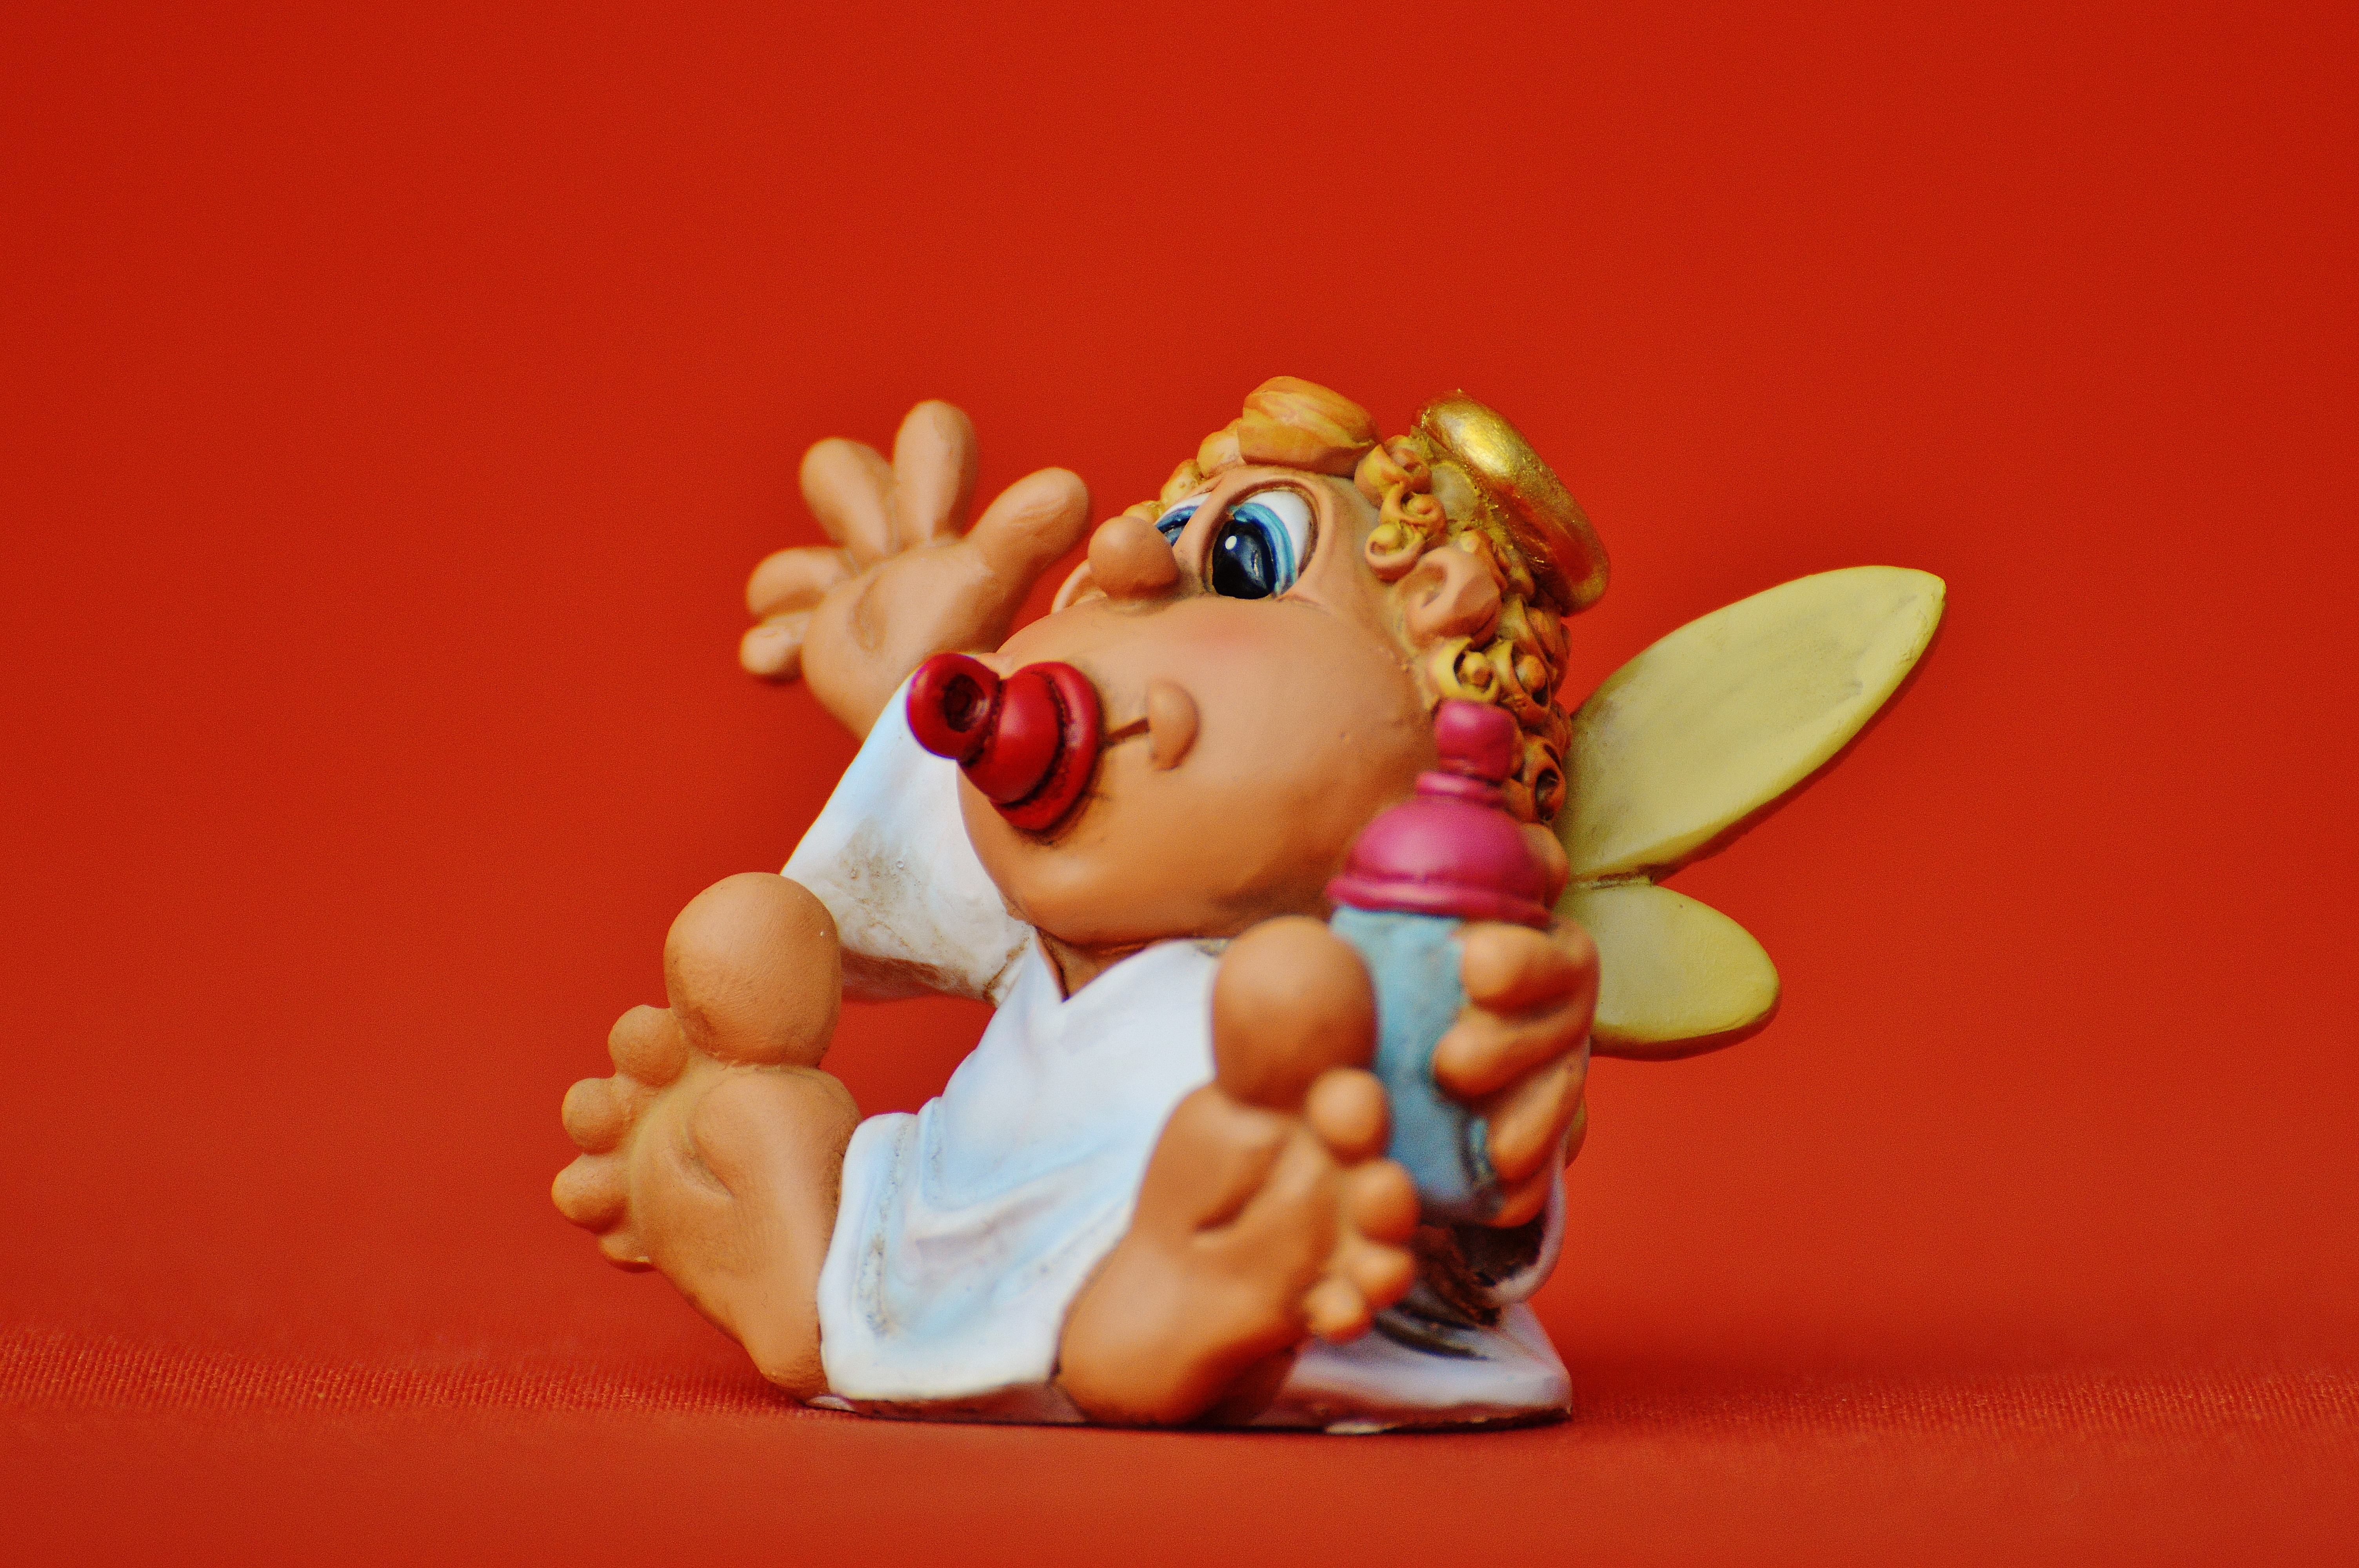
sweet, wave, cute, love, toy, baby, deco, cheerful, angel, figure, figurine, funny, little angel, valentine's day, guardian angel